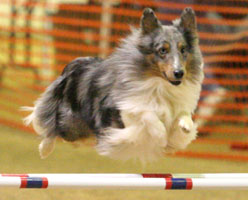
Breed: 274-n000110-Shetland_sheepdog